Raikat

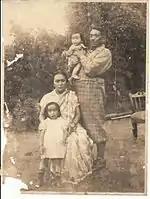
Raja Prasanna Dev Raikat with family.

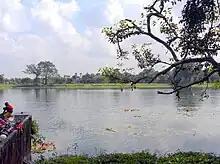
The large pond, near the Palace.

The Raikut family was a princely family that controlled large estates in Jalpaiguri what is now West Bengal, India, first as subjects to the state of Koch Bihar, later as Zamindars to the Mughal rulers of Bengal, and then to British Raj. Their story parallels that of the Bardhaman Raj, from the same region.